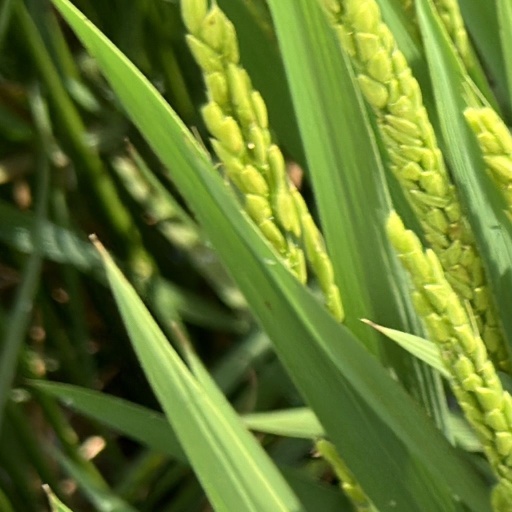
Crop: rice